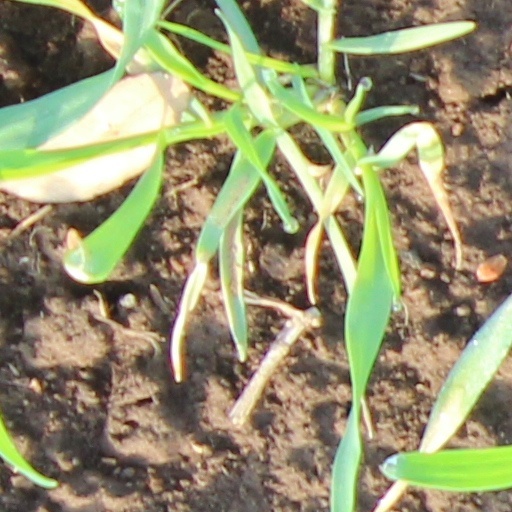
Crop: wheat